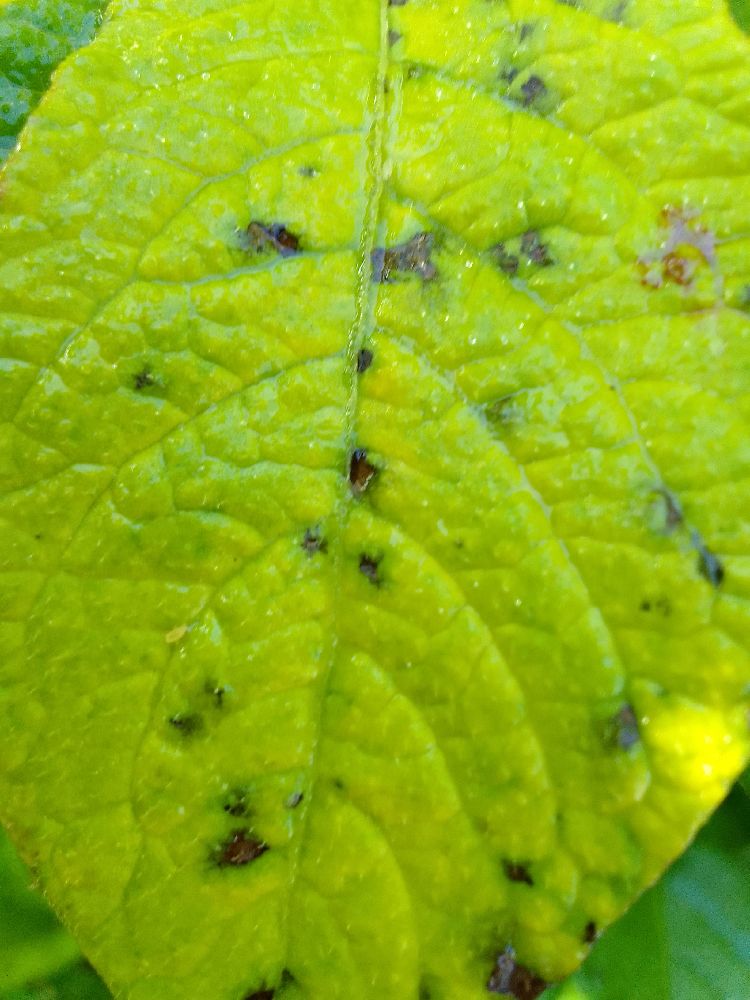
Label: Early blight